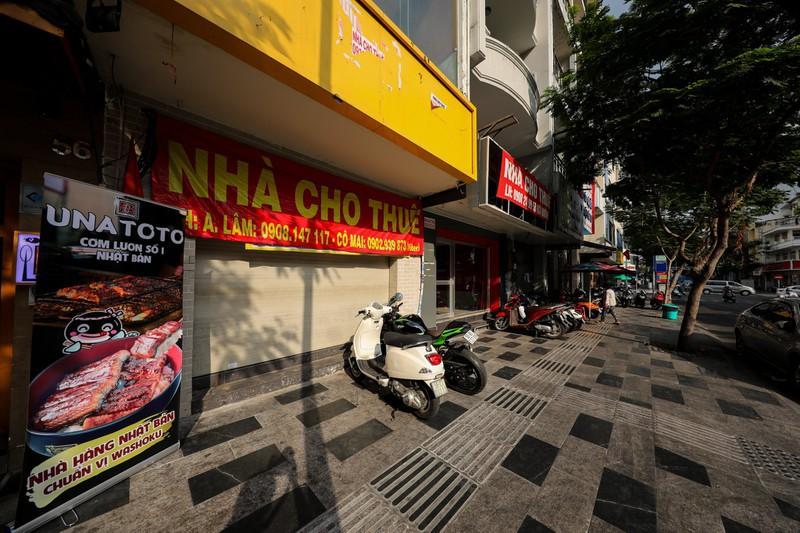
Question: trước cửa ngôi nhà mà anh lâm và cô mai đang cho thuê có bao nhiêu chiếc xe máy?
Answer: hai chiếc xe máy